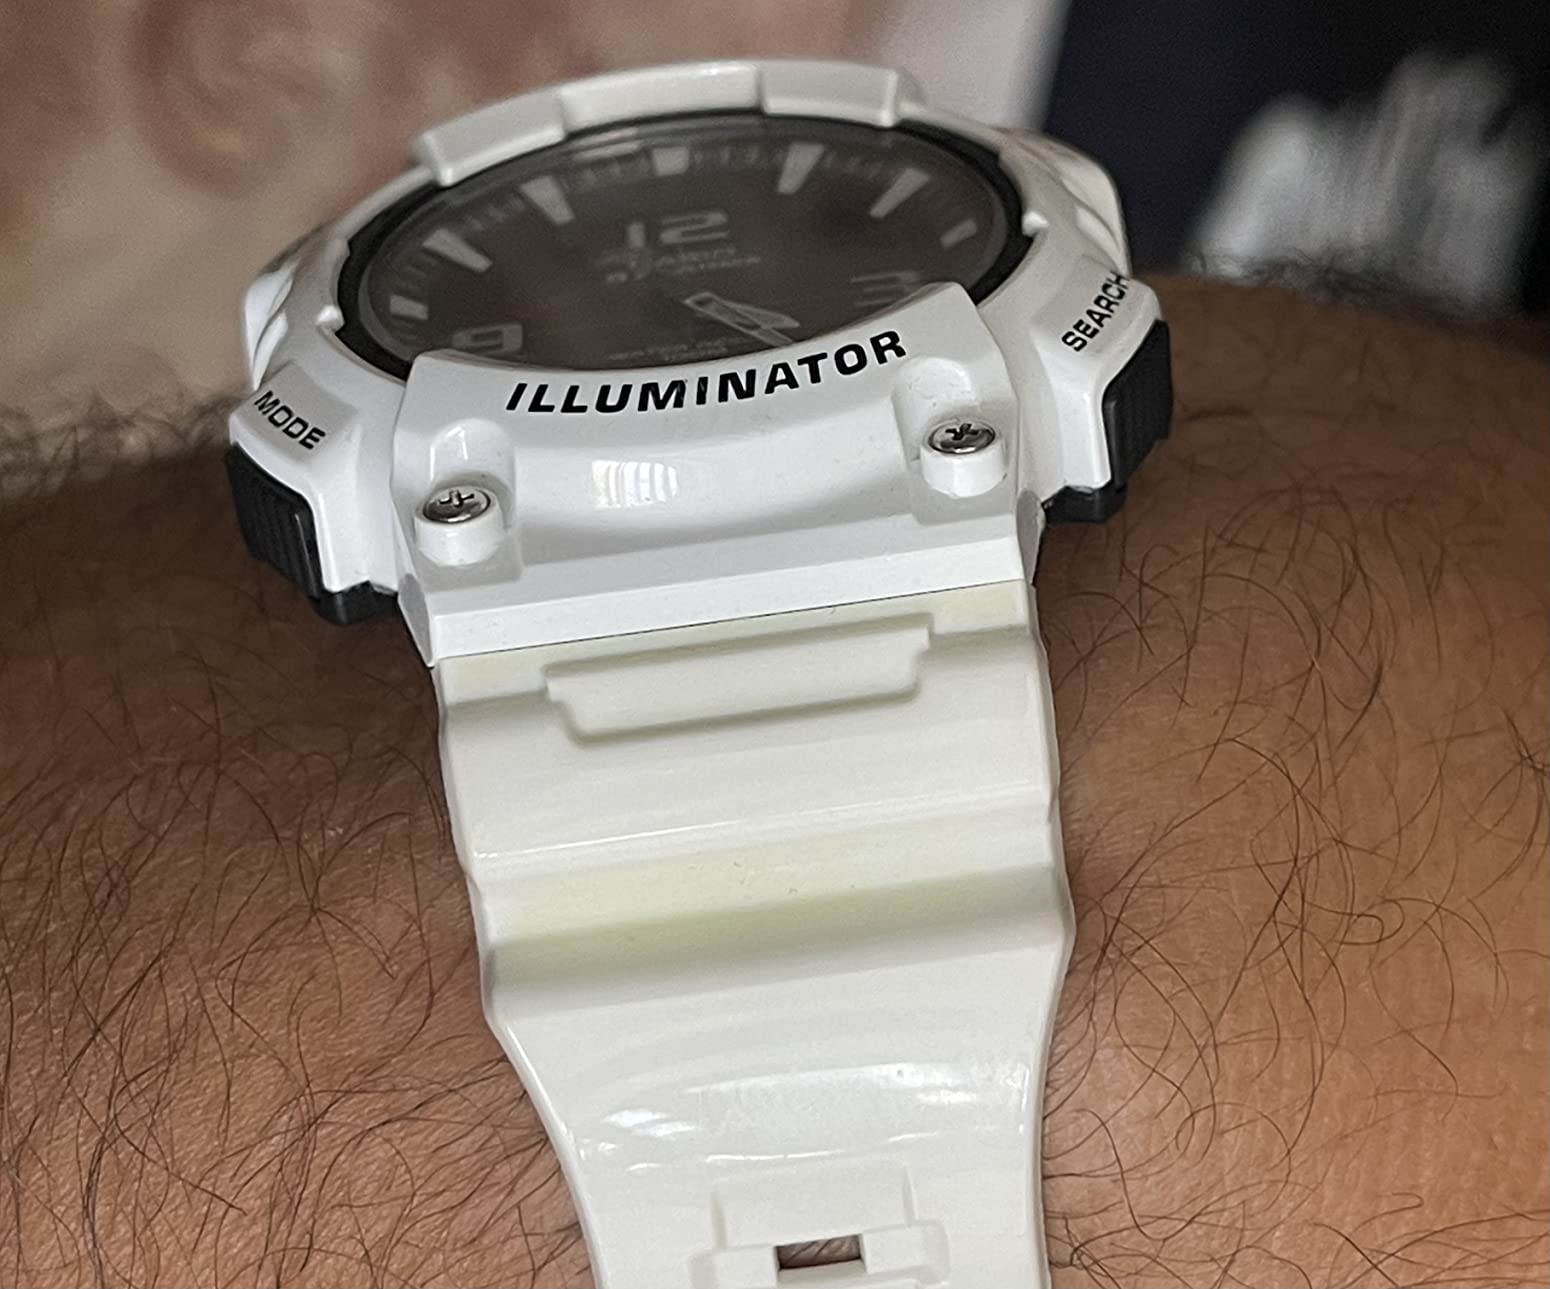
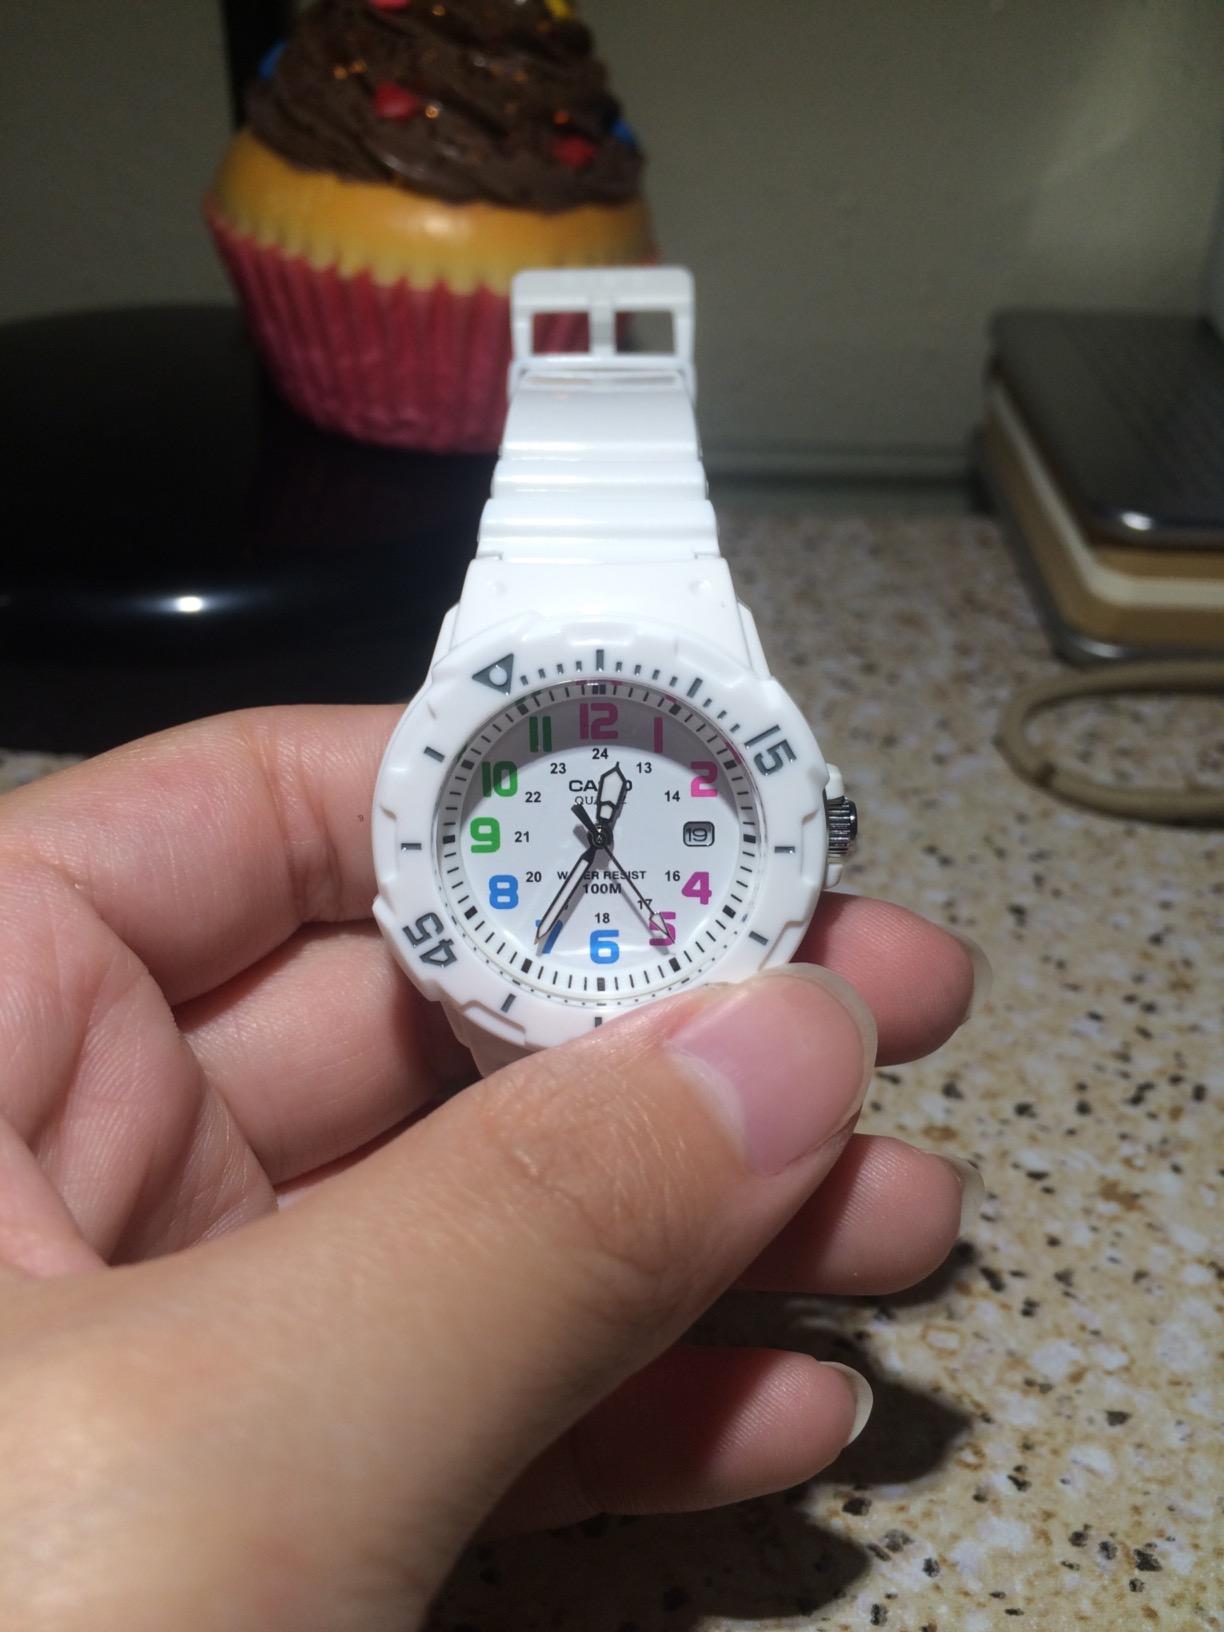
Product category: accessories_watch
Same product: no